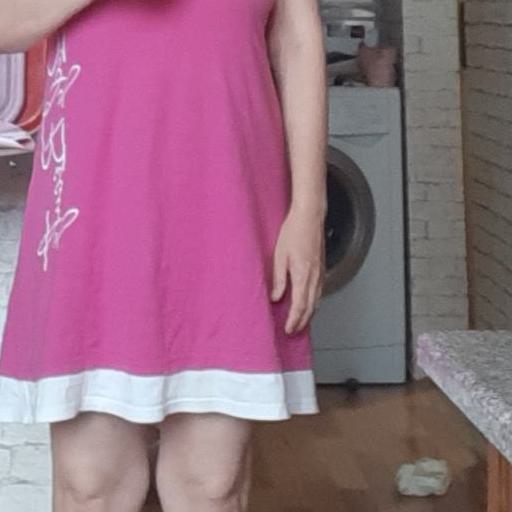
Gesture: no_gesture